West Bengal National University of Juridical Sciences

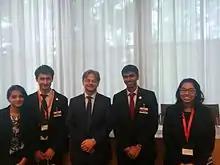
Winners of ELSA Moot Court Competition 2015 at the World Trade Organisation headquarters in Geneva. From left to right - Ira Chadha-Sridhar, Abhimanyu Hazari, Werner Zdouc (WTO), Sandeep Ravikumar and Pramiti Parwani.

The Salt Lake Campus consists of an academic block and three residential blocks. The latter comprises two, seven-storied halls of residence for girls and boys, and a double-storied faculty accommodation house-cum-guest house. The second campus in Sector III for the B.Sc. LLB (Hons.), M.Sc., and LL.M. batches has twin three-storied residential blocks, one for boys and one for girls. The university's academic block, christened after B.R. Ambedkar, is a four-storied octagonal structure that opens inwardly to a lawn. The building houses classrooms, a library and reading room, two conference halls, offices and an auditorium. The temporary academic block for the B.Sc. LLB (Hons.) program in Sector I is located on the renovated first and second floors of a BSNL office, housing classrooms, a library, a conference hall, offices and an auditorium.